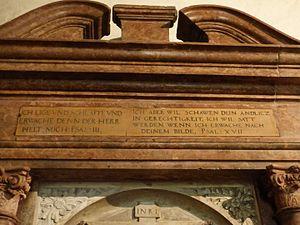
Le psaume 3 est attribué au roi David, qui implore Dieu à cause de son fils Absalom qui s’est révolté contre lui et le pourchasse.